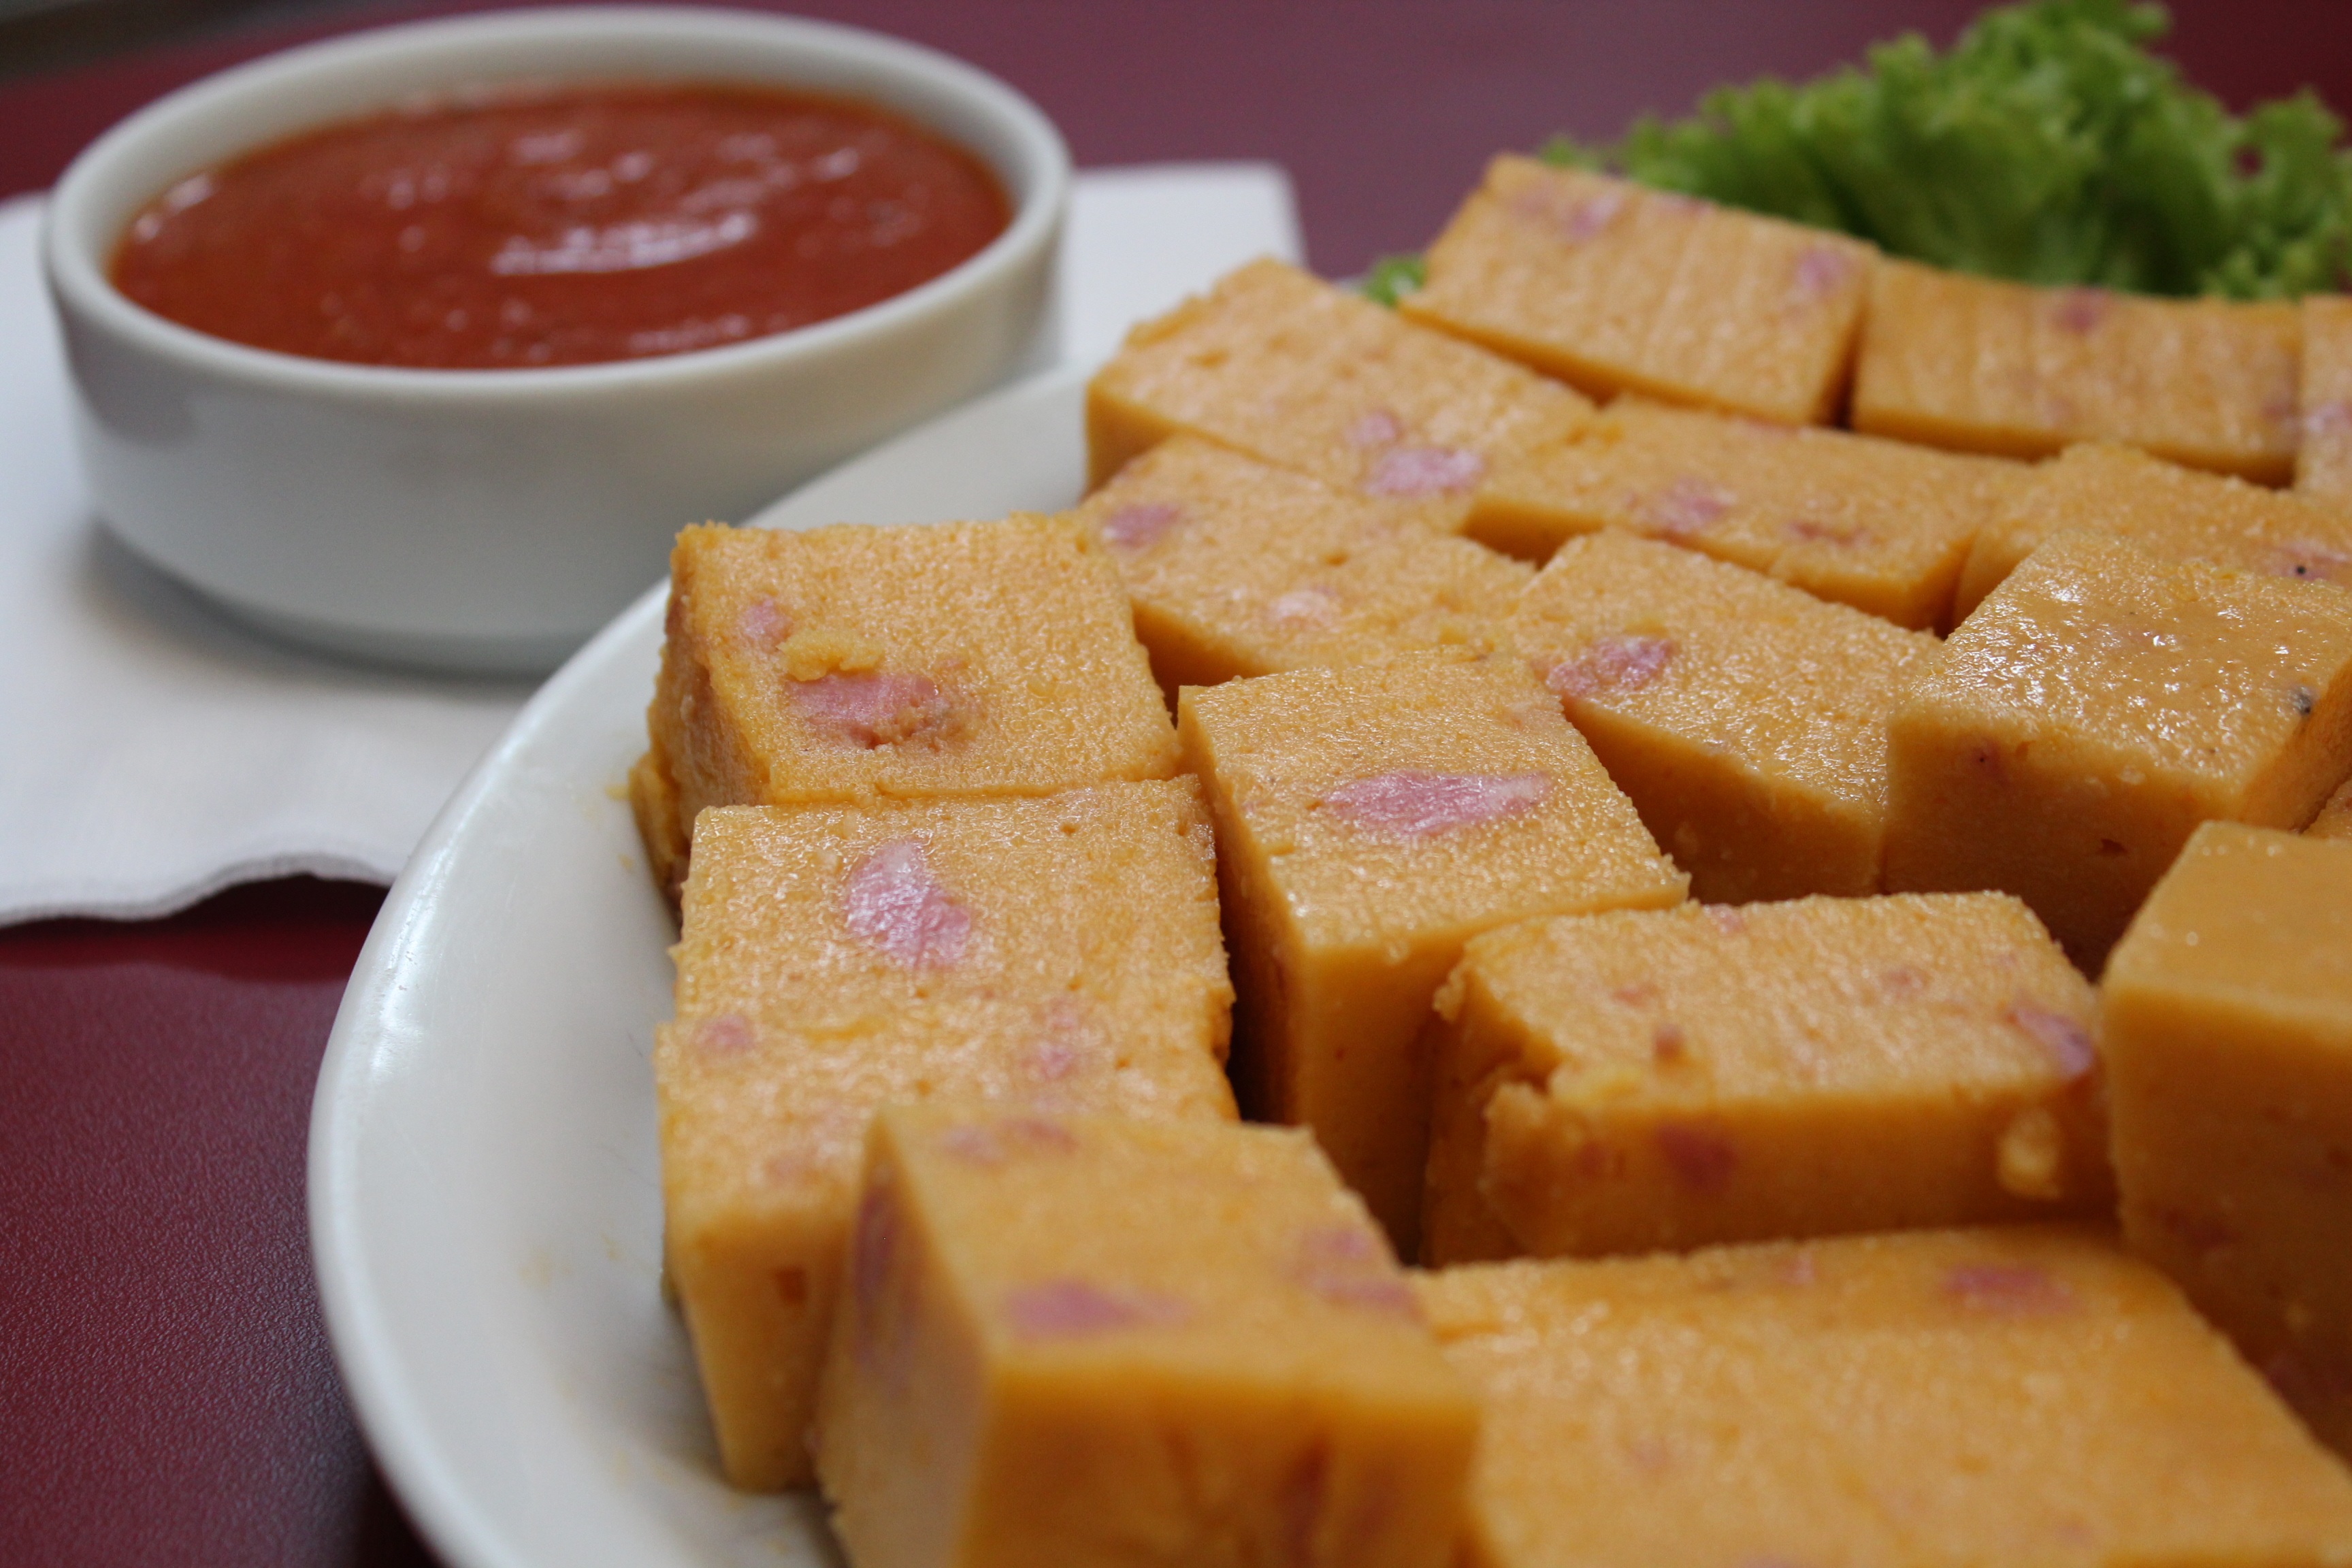
bar, dish, meal, food, produce, dessert, cuisine, sauce, vegetarian food, couscous, cheddar cheese